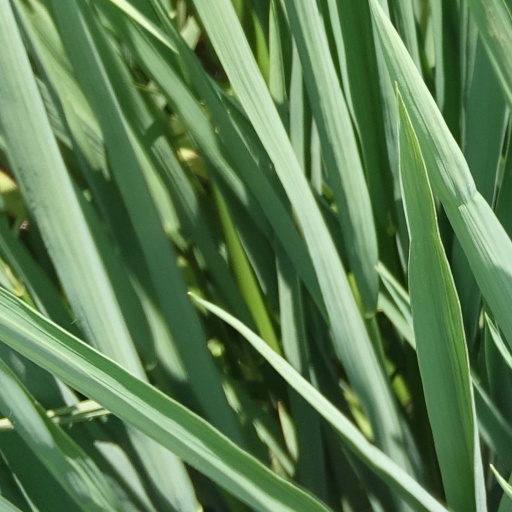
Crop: rice